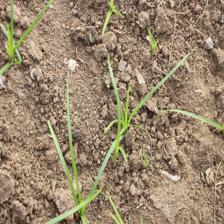
Label: Grass